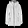
Label: Coat